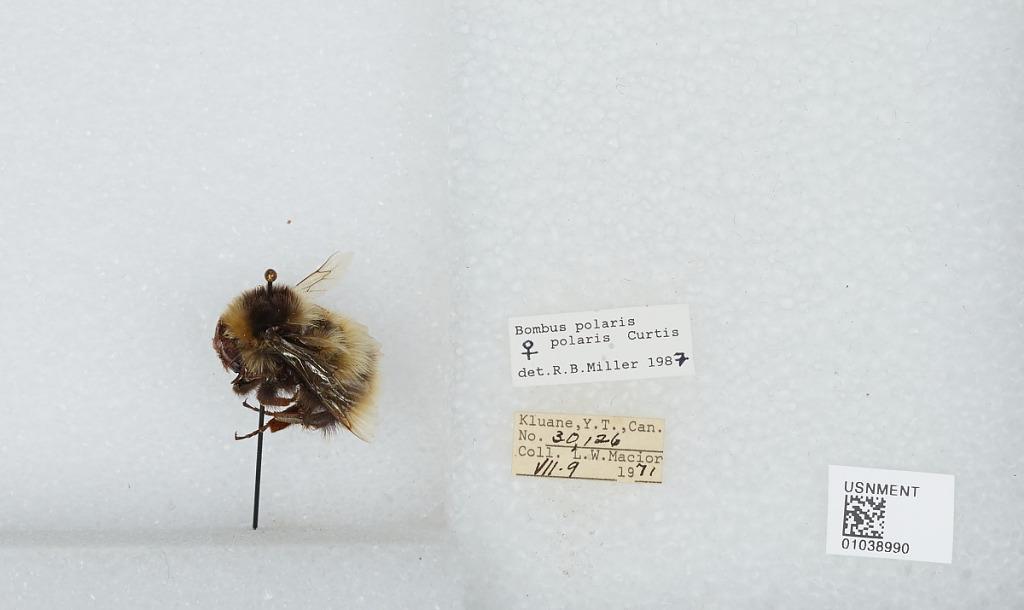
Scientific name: Bombus (Alpinobombus) polaris Curtis
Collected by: L. Macior
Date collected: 1971-7-9
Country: Canada
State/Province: Yukon Territory
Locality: Kluane
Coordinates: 60.75, -139.5
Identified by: Miller, R. B.